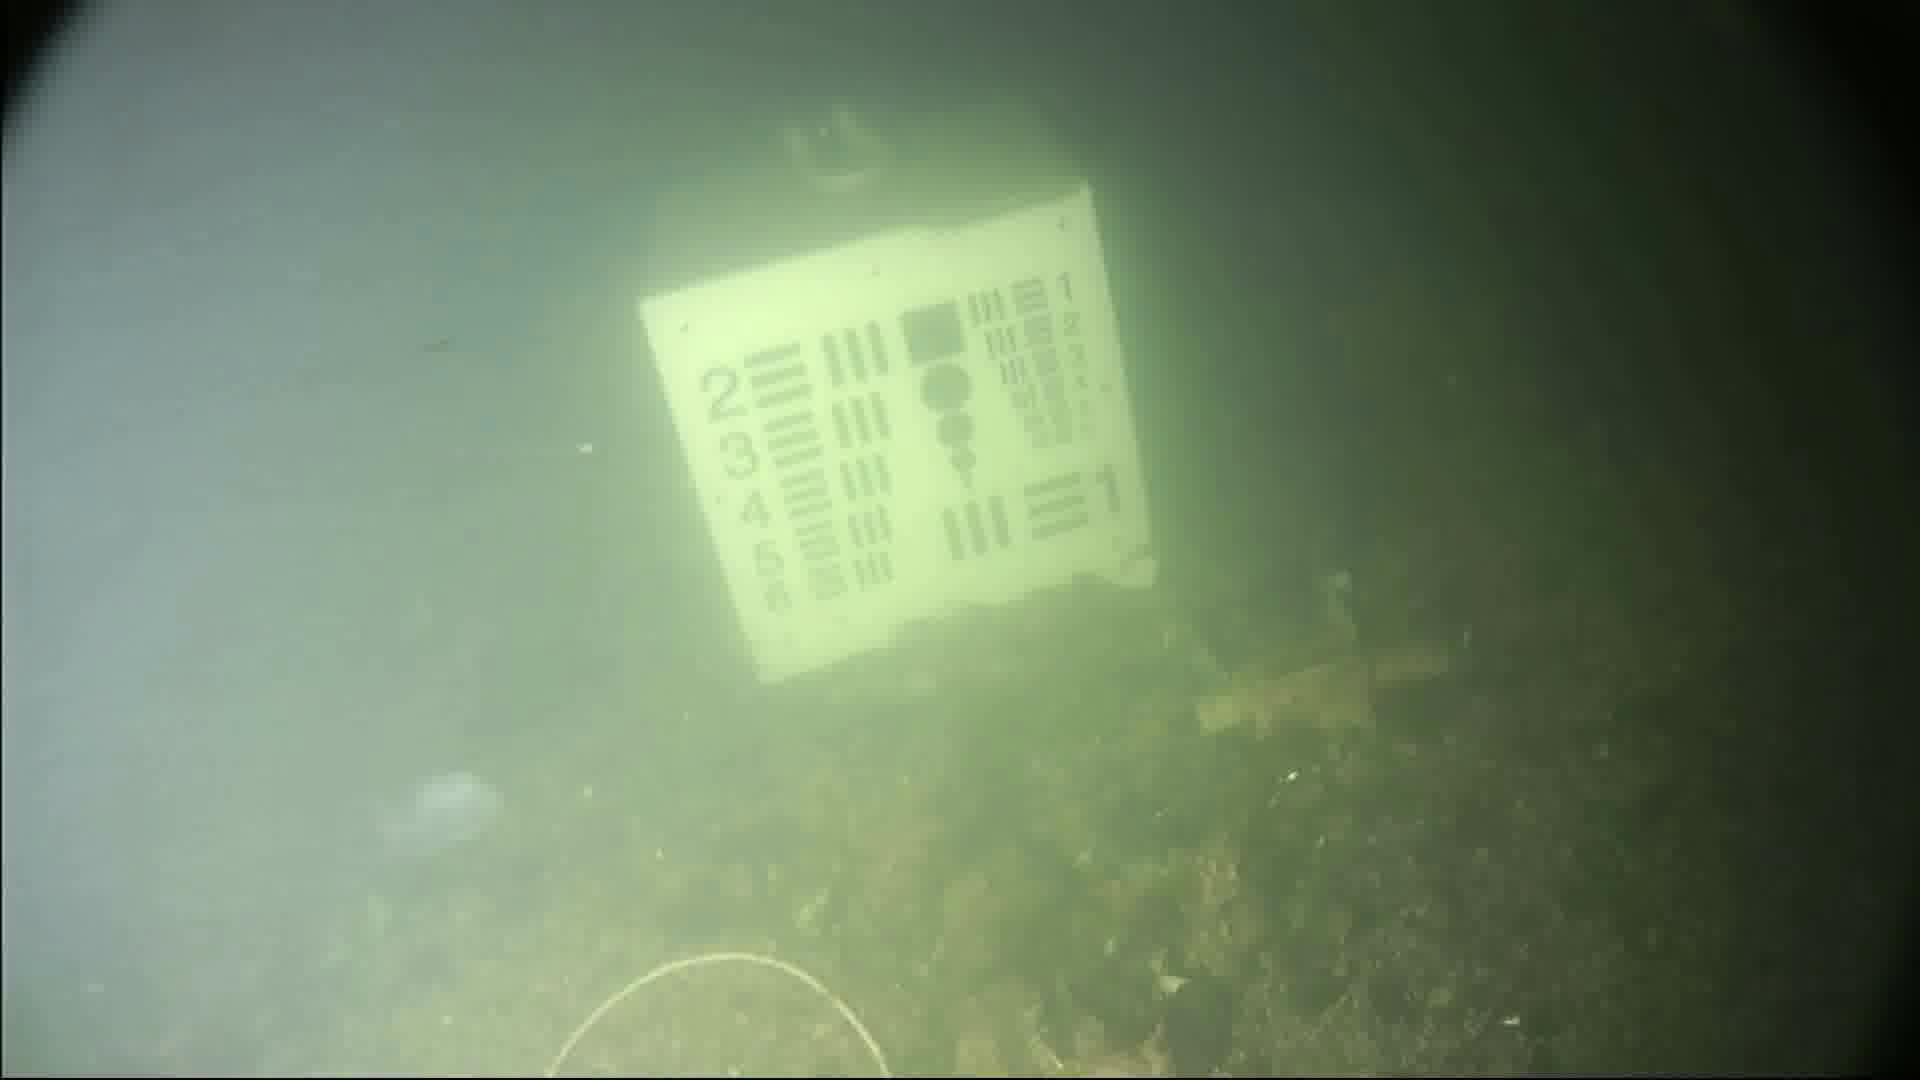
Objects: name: jellyfish